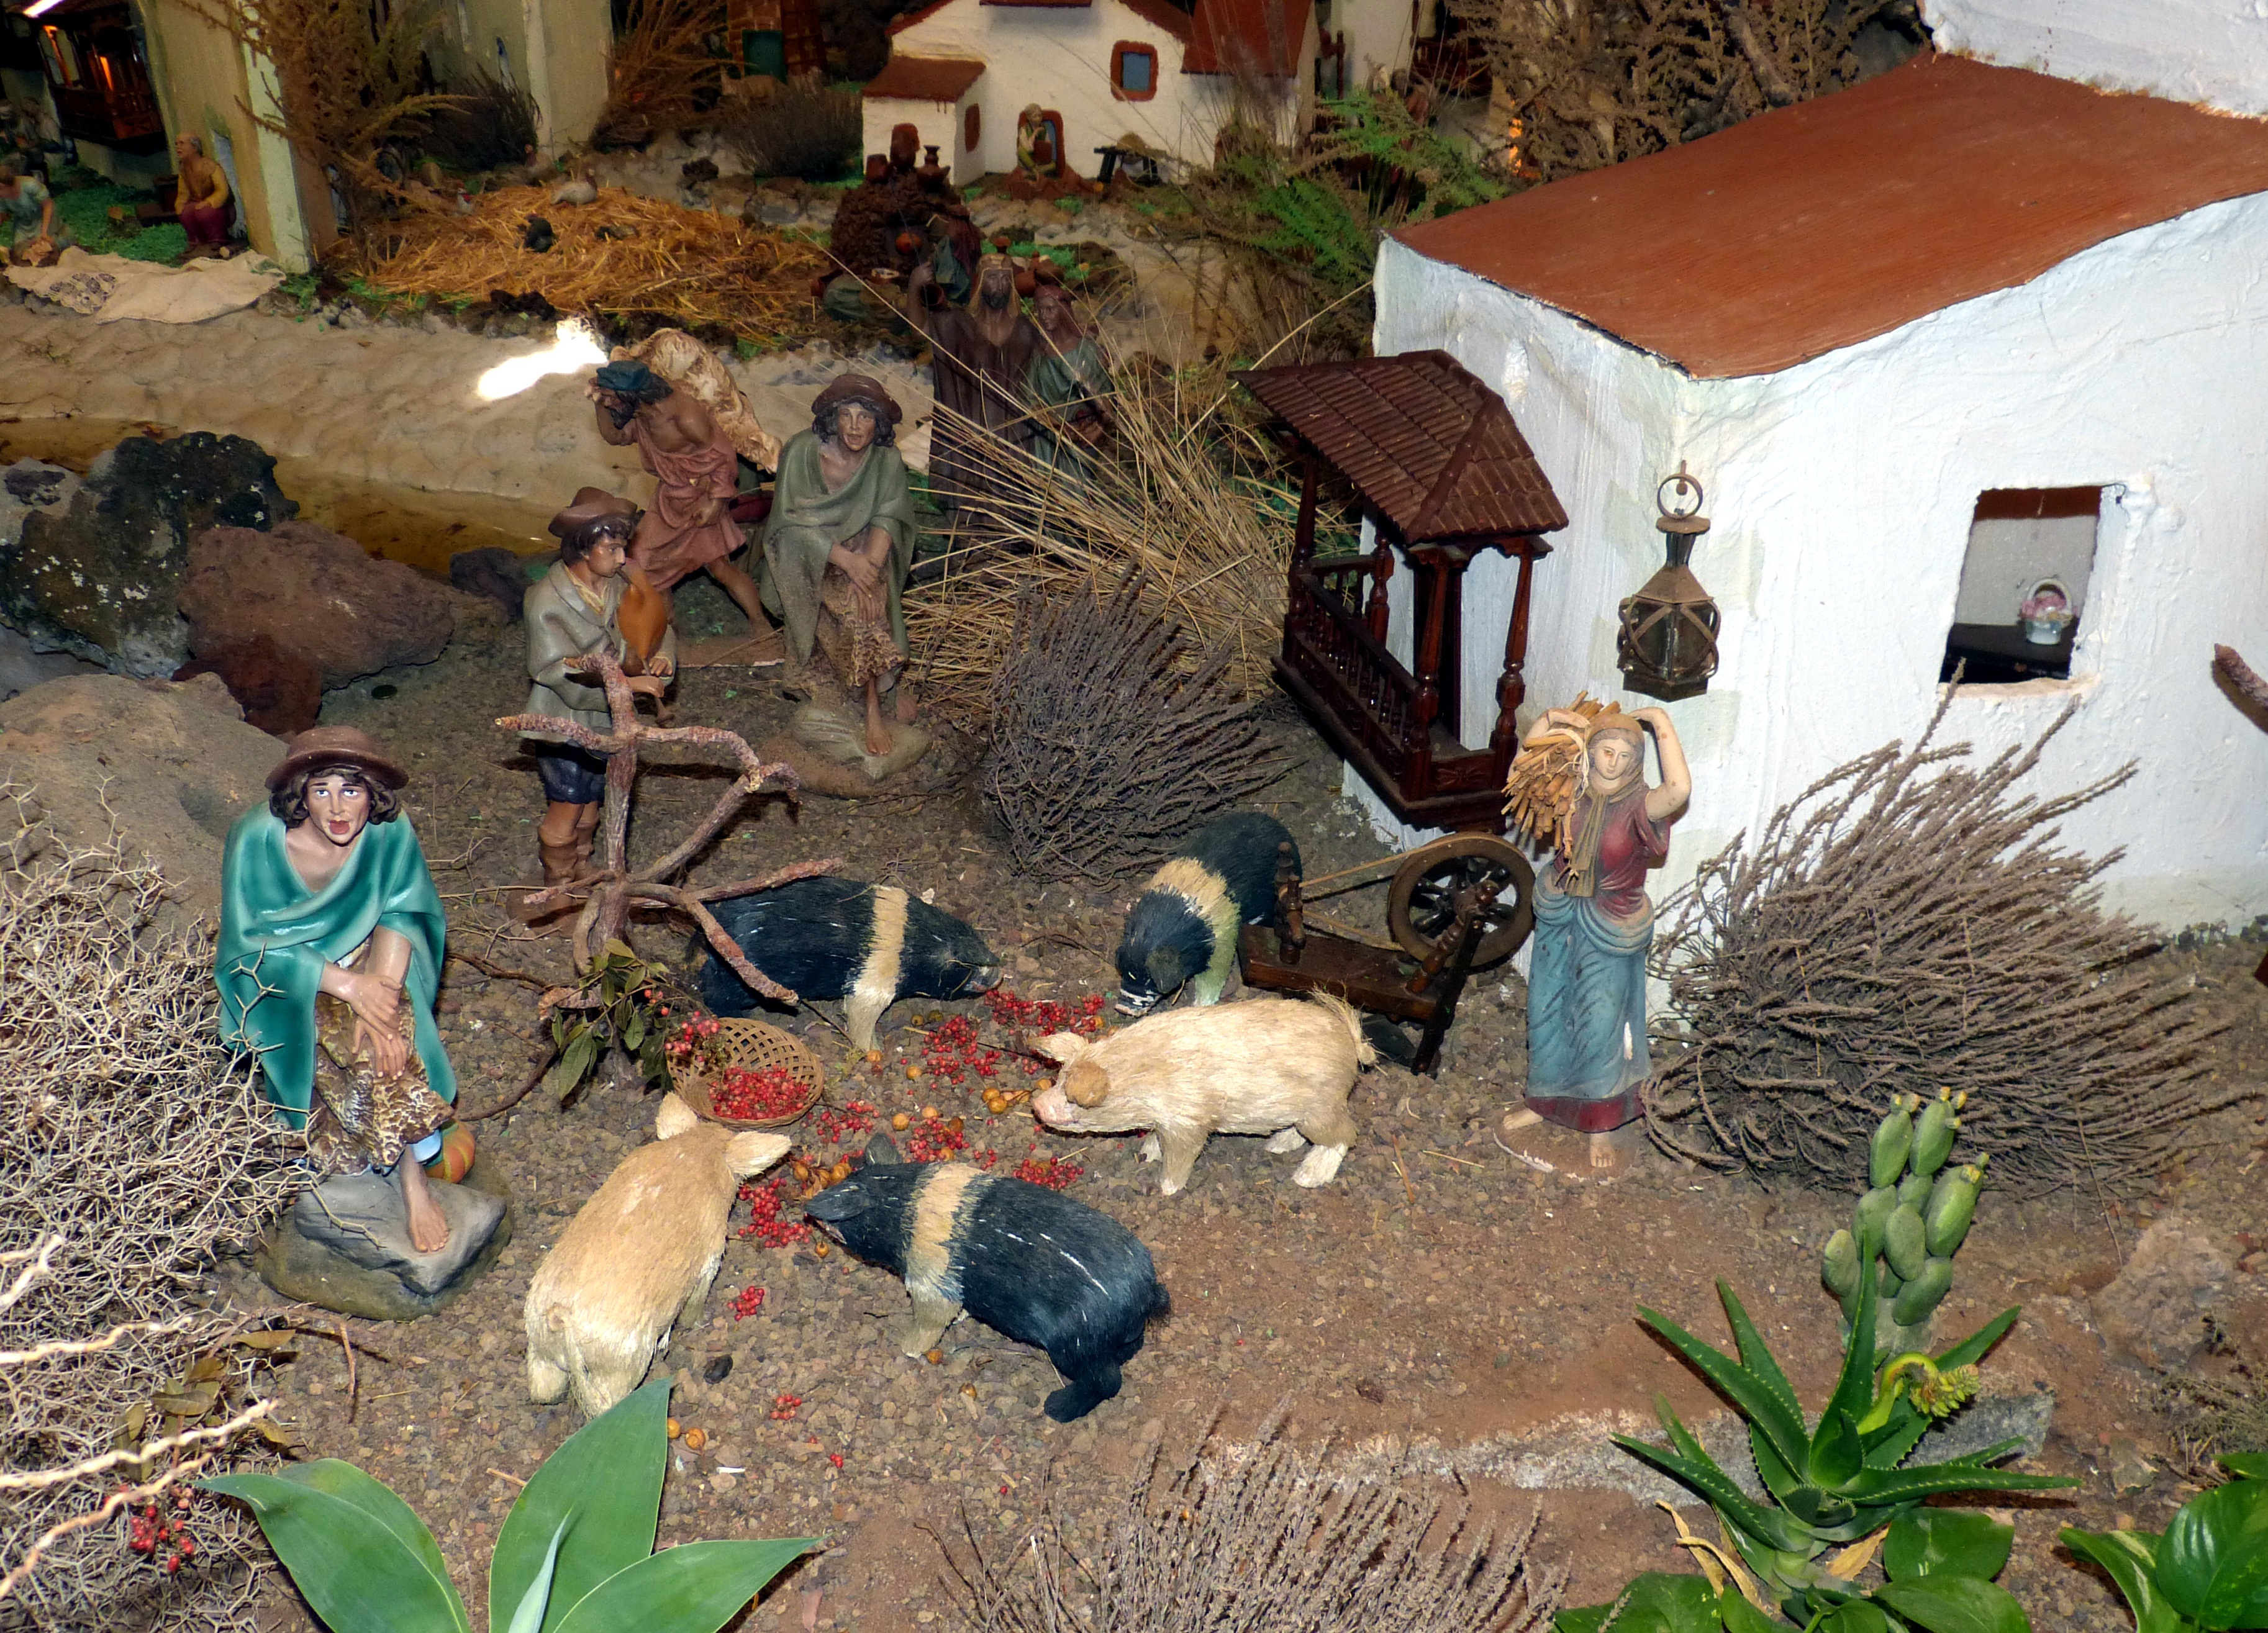
village, model, mediterranean, agriculture, decor, christmas decoration, spain, homes, pig, manger, historically, bauer, canary islands, traditionally, nativity scene